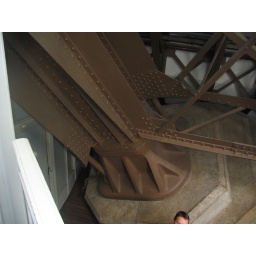
This base  of one tower supports the whole thing. It looks in good condition too.